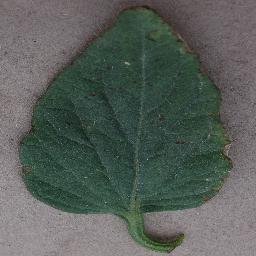
Label: Tomato___Bacterial_spot